Jefferson County Schools (Florida)

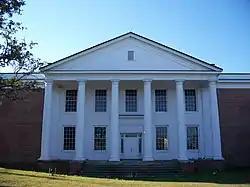
Former Jefferson County Middle / High School, which is on the property which has the school district headquarters

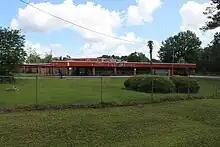
Former Jefferson Elementary School

In 2003, the school district approved plans to move the high school from its 1832 location and construct a new facility on 127 acres 4 miles south of the original school. Construction was complete in time for the high school to make the move for the 2004-2005 school year. The district had planned to build a new middle school next to the new high school by 2009. However, in the fall of 2005, the district had no choice but to expedite this move and cram the middle school into the new high school campus. The merge of the two schools changed the high schools name to Jefferson County Middle/High.